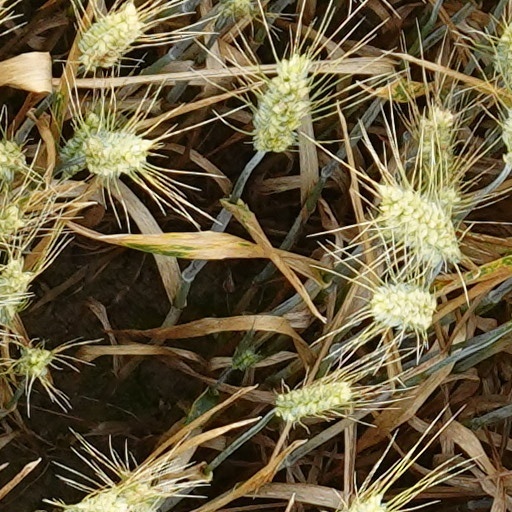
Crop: wheat